SMS S14 (1912)

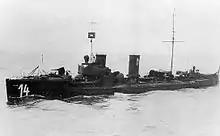
SMS S14, taken between 1912 and 1915

SMS "S14" was a V1-class torpedo boat of the Imperial German Navy. She served with the German High Seas Fleet at the start of the First World War, and was sunk by an internal explosion on 19 February 1915.